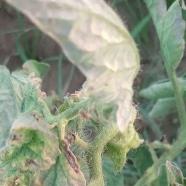
Crop: Tomato
Condition: mite-d